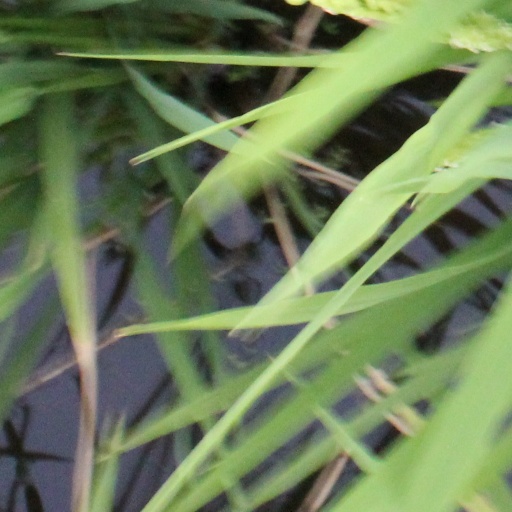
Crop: rice